Gold

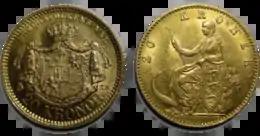
Two golden 20 kr coins from the Scandinavian Monetary Union, which was based on a gold standard. The coin to the left is Swedish and the right one is Danish.

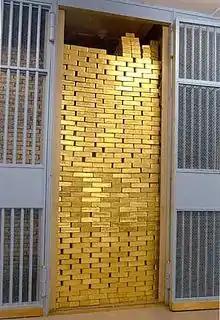
A gold vault at the Federal Reserve Bank of New York

Since the 1880s, South Africa has been the source of a large proportion of the world's gold supply, and about 22% of the gold presently accounted is from South Africa. Production in 1970 accounted for 79% of the world supply, about 1,480 tonnes. In 2007 China (with 276 tonnes) overtook South Africa as the world's largest gold producer, the first time since 1905 that South Africa had not been the largest.